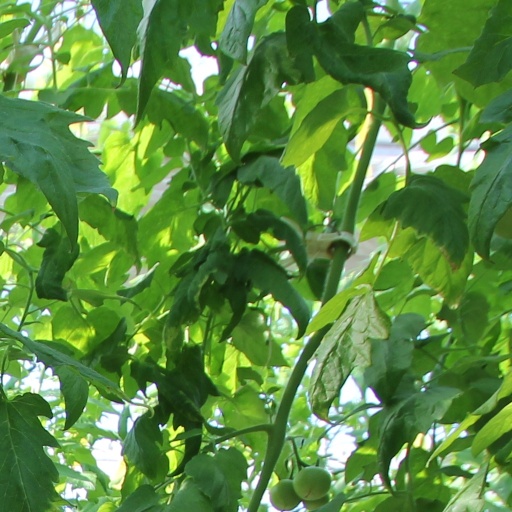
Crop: tomato